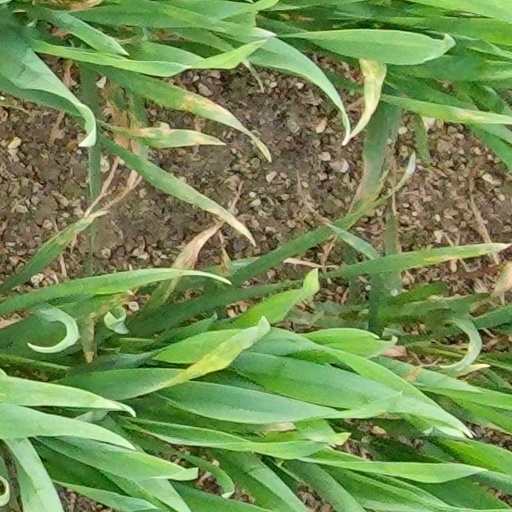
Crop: wheat